Golaghat

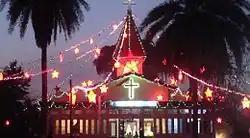

Golaghat Gymkhana is a public/private members' club located on "Station Road" in Golaghat. Consisting mostly the citizens of Golaghat, it is a heritage bungalow built in 1910 and is a clubhouse. years old building had been renovated to convert into a modern clubhouse.